Doc Casey

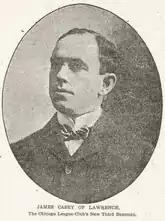
Casey in 1903

Prior to the start of the 1903 season, Casey jumped from the Tigers to the Chicago Cubs. He was the Cubs starting third baseman from 1903 to 1905. During Casey's three years with the Cubs, he was the fourth member of the infield that included Tinker to Evers to Chance. The Cubs finished in third, second, and third place in the National League from 1903 to 1905. In 1905, he led all National League third basemen with a .949 fielding percentage. He also had the seventh highest defensive Wins Above Replacement rating among all position players – higher even than Evers and Chance.